The Waterboys

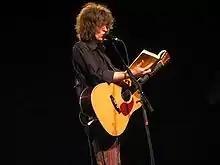
Scott reads aloud from Hafez' "The Gift" at a Waterboys concert in Antwerp in 2004. Waterboys' concerts often feature readings from the Sufi poet's work.

Scott, Wickham and Naiff were the core of the Waterboys by 2003, when the group changed direction once again and released "Universal Hall", a mostly acoustic album with a return of some Celtic influences from the "Fisherman's Blues" era as well as aspects of New Age music and dance electronica. The album was followed by a tour of the UK and then Europe. Their first official live album, "Karma to Burn", was released in 2005 – with Carlos Hercules on drums, Steve Walters on bass and a guest appearance by Sharon Shannon on accordion – showing off the band's acoustic and electric sides.